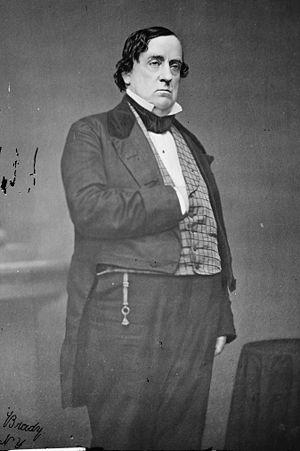
Cet article dresse une liste des secrétaires d'État des États-Unis, responsable du département d'État au sein du gouvernement fédéral des États-Unis. Se plaçant en quatrième position dans l'ordre de succession présidentielle, il en est le deuxième membre du cabinet après le vice-président.